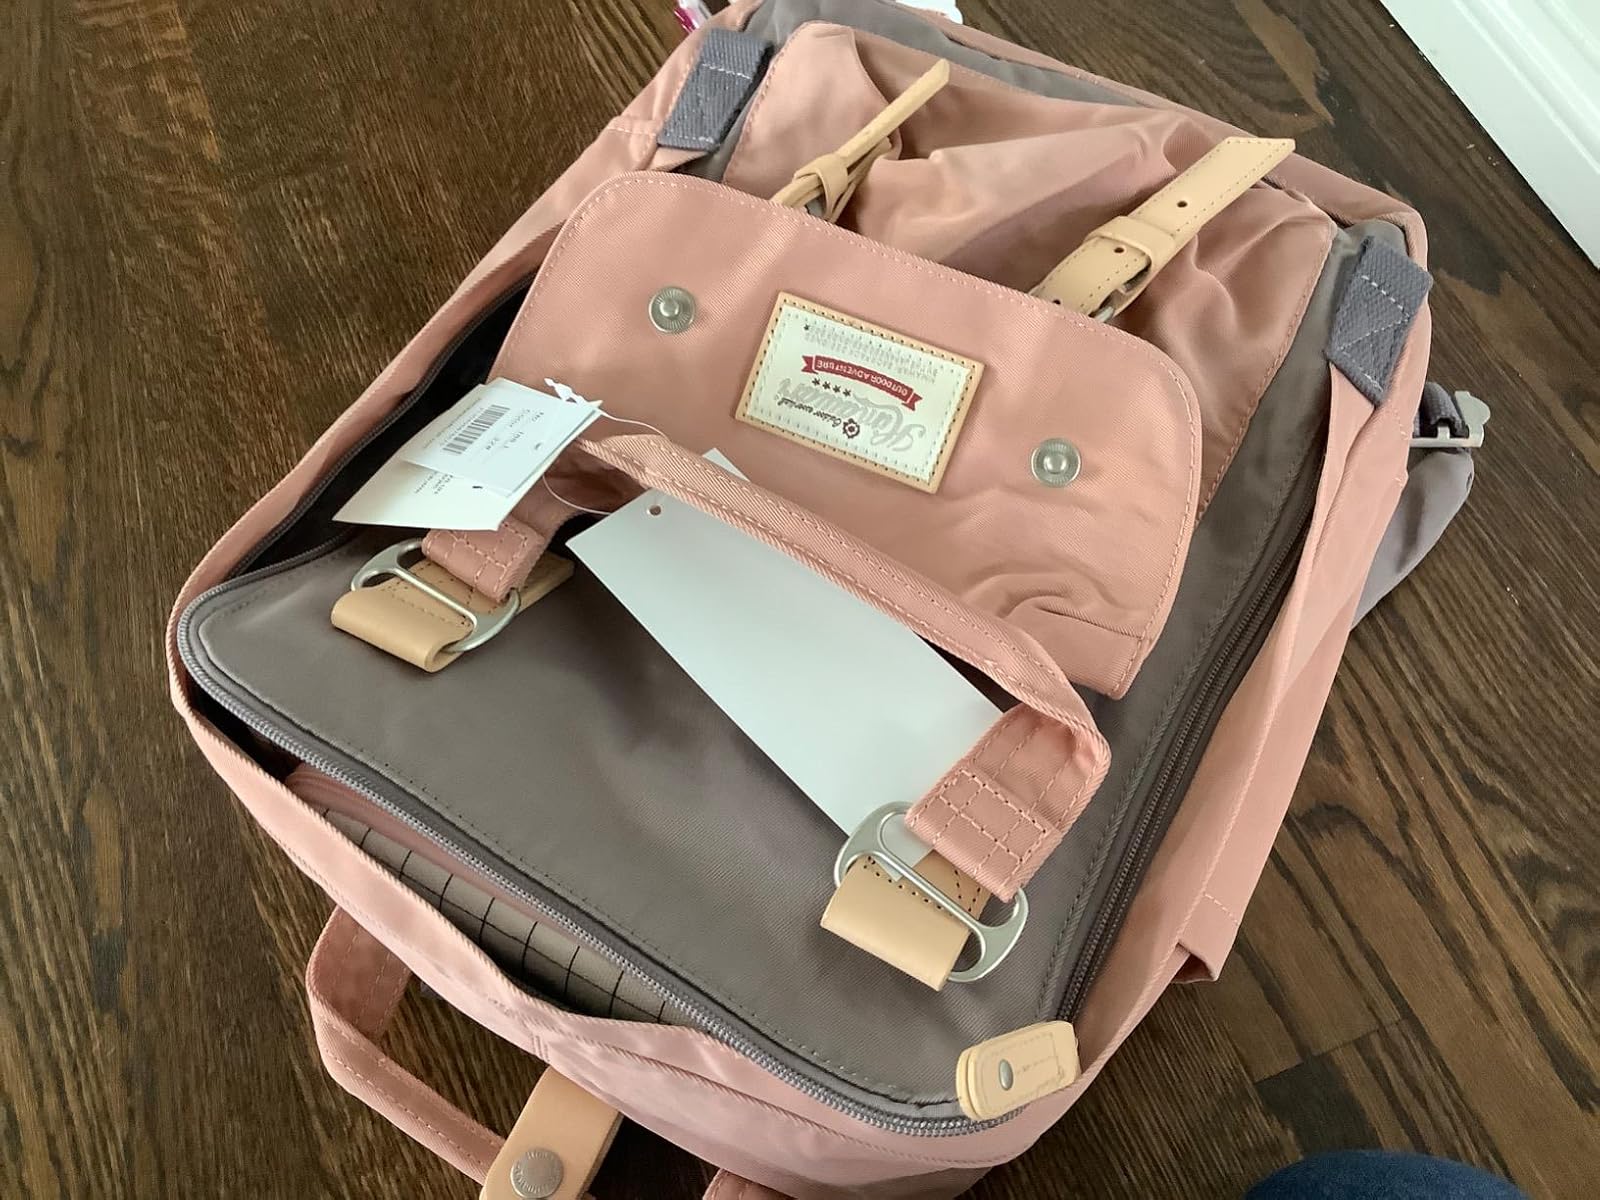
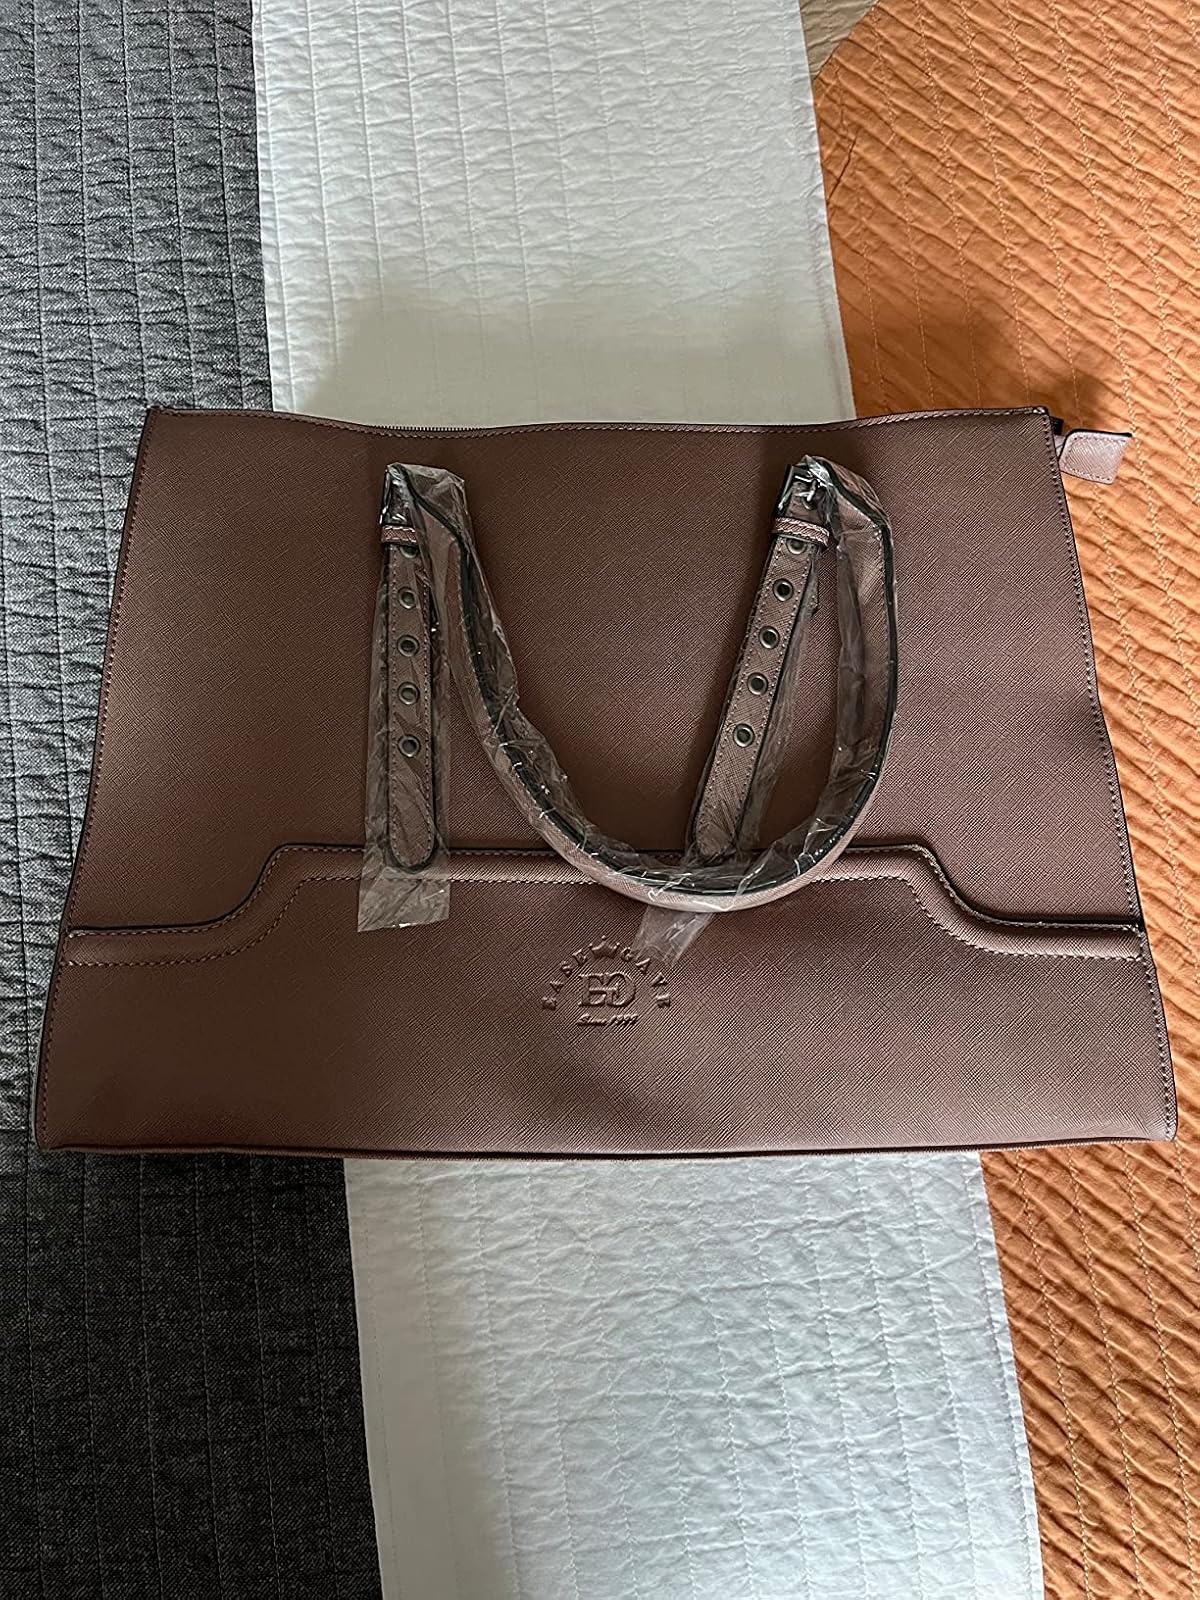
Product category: bag
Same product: no